History of prostitution

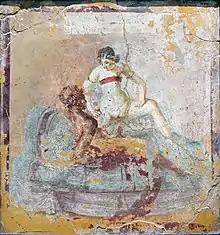
An erotic scene from a fresco of Pompeii, 1-50 AD, Secret Museum, Naples

Prostitution has been practiced throughout ancient and modern cultures. Prostitution has been described as "the world's oldest profession", though this is unverifiable, and most likely incorrect.